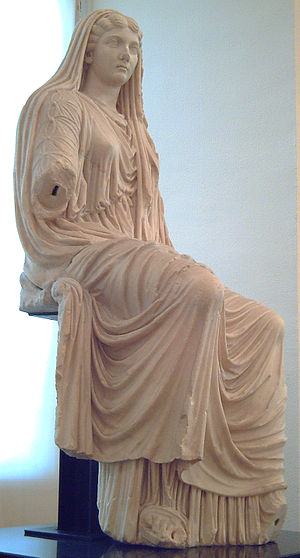
Livia Drusilla / Kejserens kone
Livia Drusilla, statue fra Paestum.
Livia Drusilla var gift med kejser Augustus, mor til den senere kejser Tiberius og farmor til kejser Claudius.